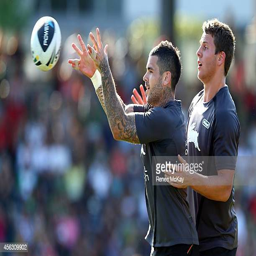
rugby player catches the ball during a training session